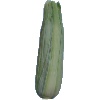
Label: Corn Husk 1